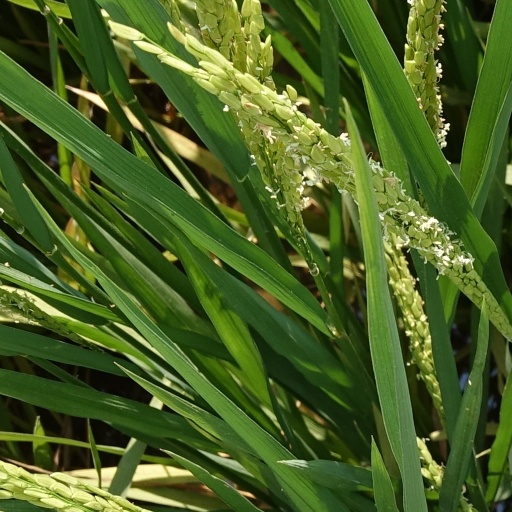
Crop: rice